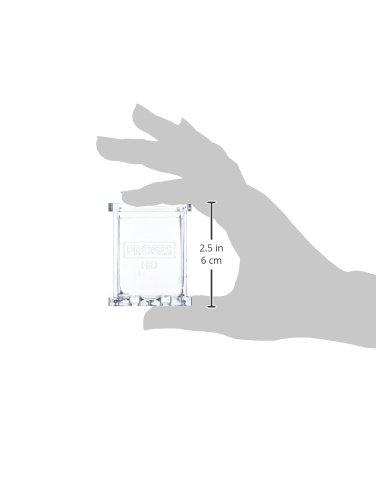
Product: Bachmann Industries Ballast Spreader (HO Scale)
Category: Toys & Games | Hobbies | Trains & Accessories | Accessories | Scratch Building Supplies
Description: Spread ballast the easy way.
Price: $21.43